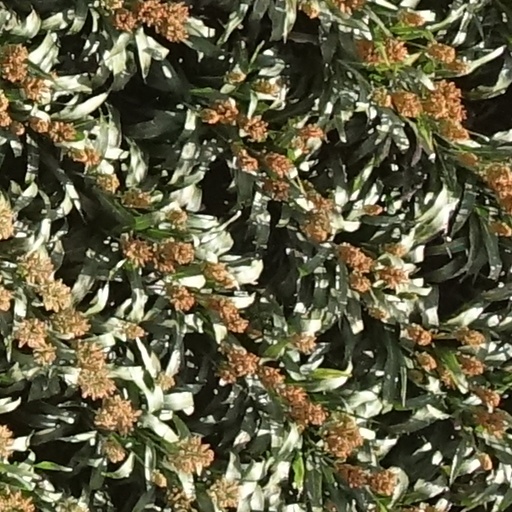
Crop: sorghum